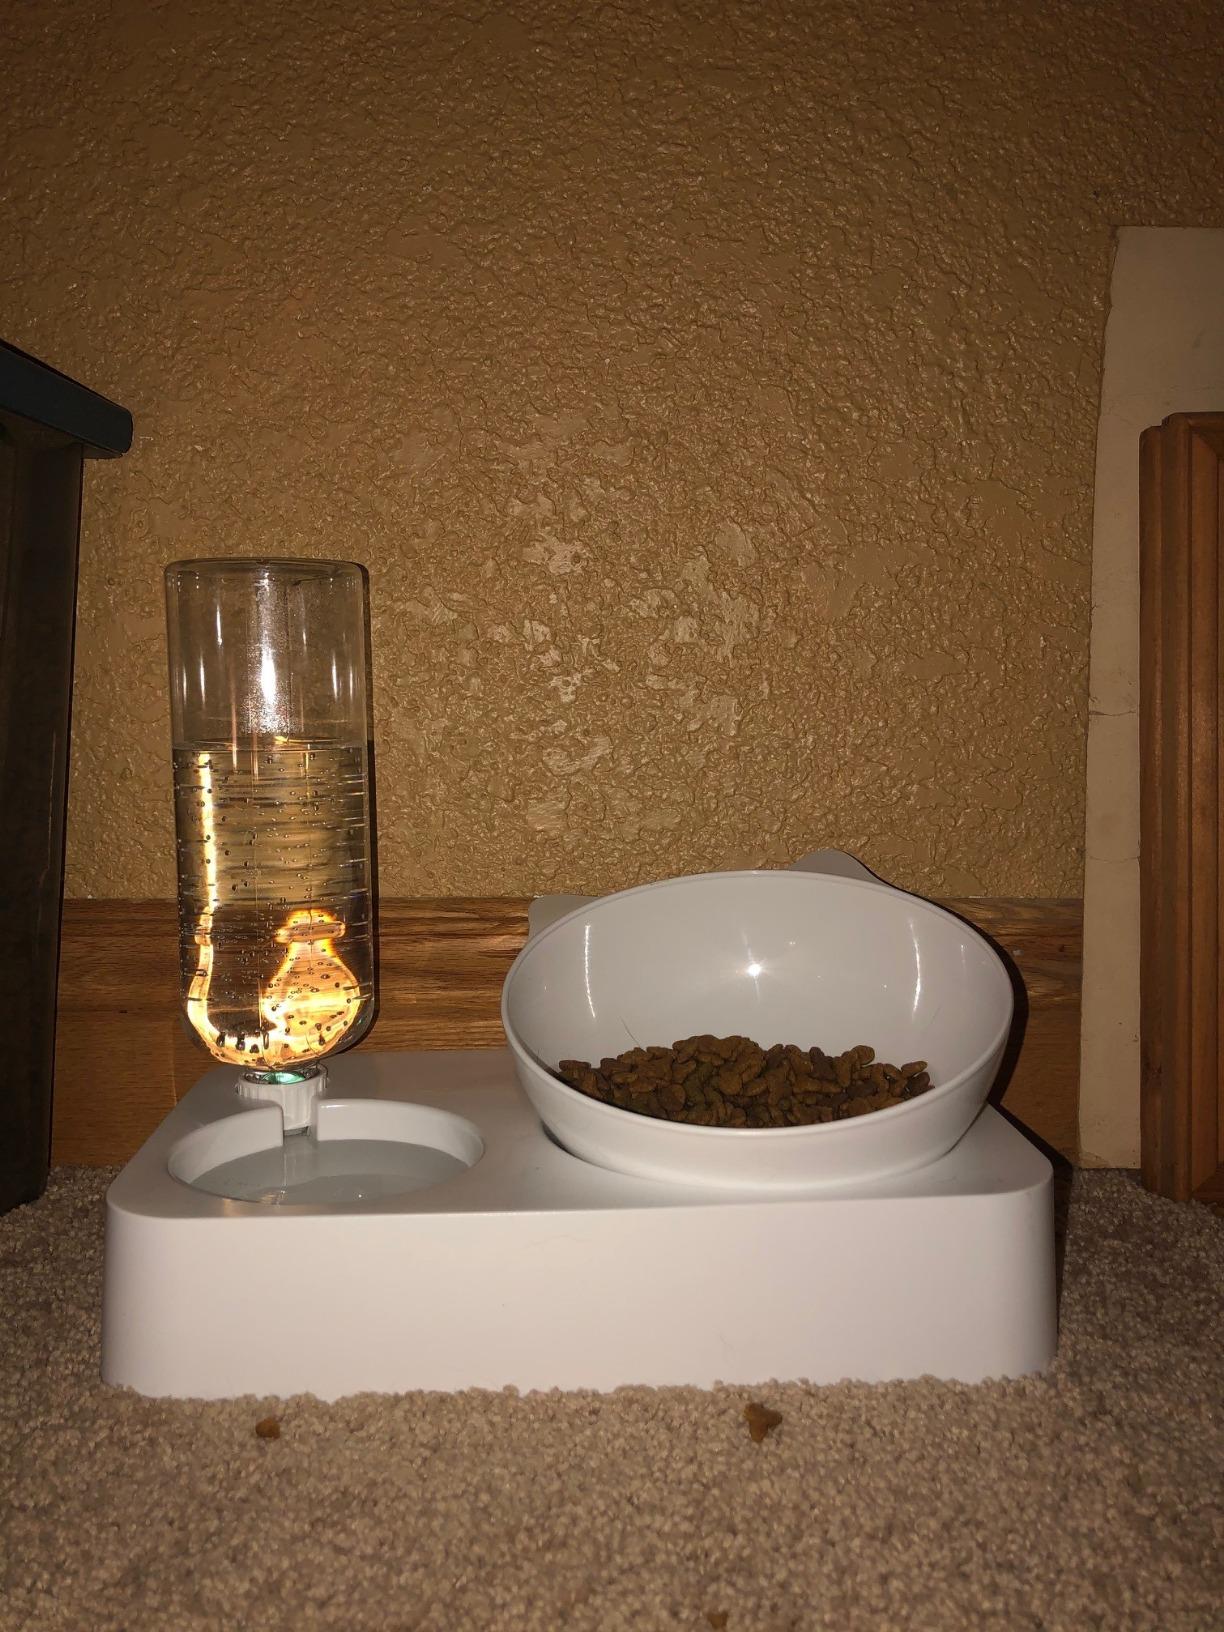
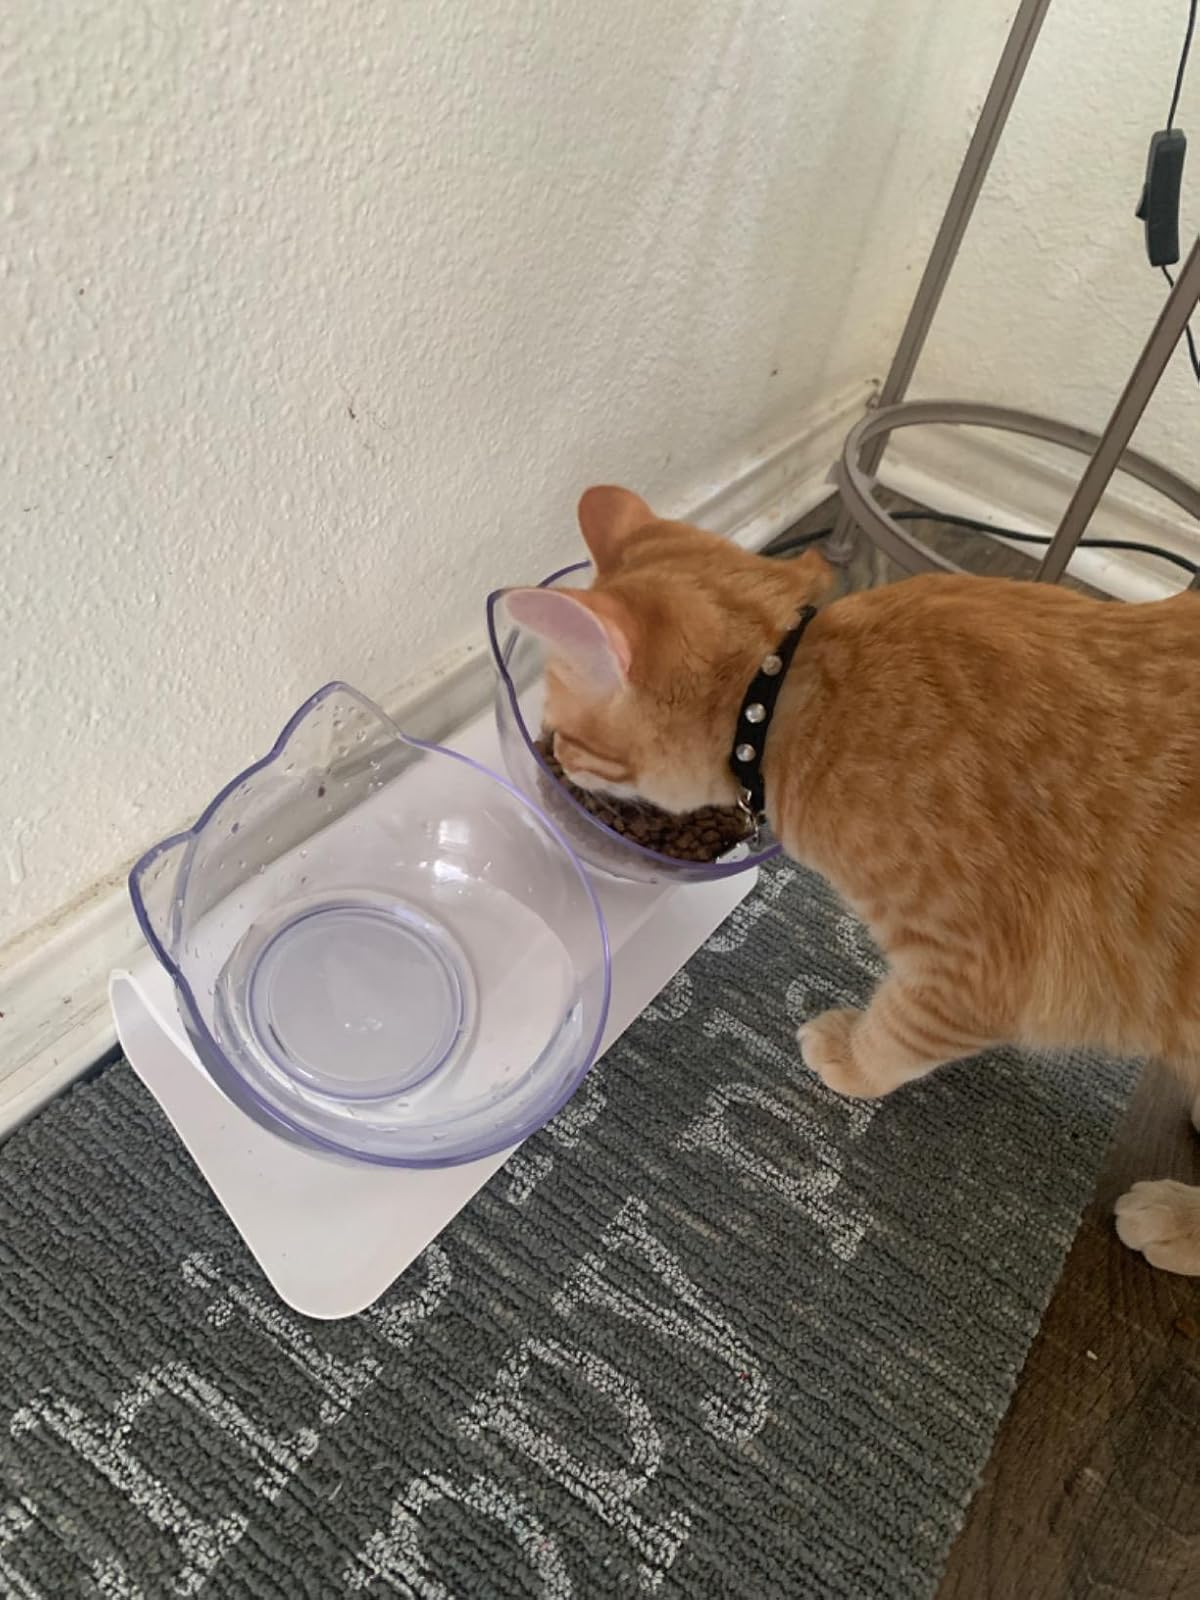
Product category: items_bowl
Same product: no